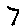
Label: 7